The Two Mrs. Carrolls

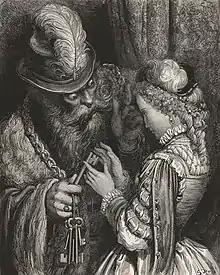
The legend of Bluebeard (depicted) is one of several themes in "The Two Mrs. Carrolls".

Painting, portraiture, and art play major roles in "The Two Mrs. Carrolls." Many scholars have noted the similarity between Edgar Allan Poe's short story "The Oval Portrait" and this film. In Poe's story, a man obsessively paints his wife's realistic portrait for weeks only to discover that she has died during the process and her spirit now inhabits the painting. Similarly, Geoffrey Carroll begins obsessively painting his wives as "angels of death" before killing them. "The Two Mrs. Carrolls" is also one of several murder/mystery films and film noirs—such as "A Double Life" (1947), "Experiment Perilous" (1943), "Gaslight" (1944), "Laura" (1944), "The Paradine Case" (1947), "The Picture of Dorian Gray" (1945), "Rebecca" (1940), "Scarlet Street" (1945), "A Woman's Vengeance" (1947)—made in the 1940s in which a portrait (usually of a woman) plays a major role, by obsessing a character, by depicting a clue to a mystery, by summoning bad memories, by acting as a catalyst for action, or through some other means.